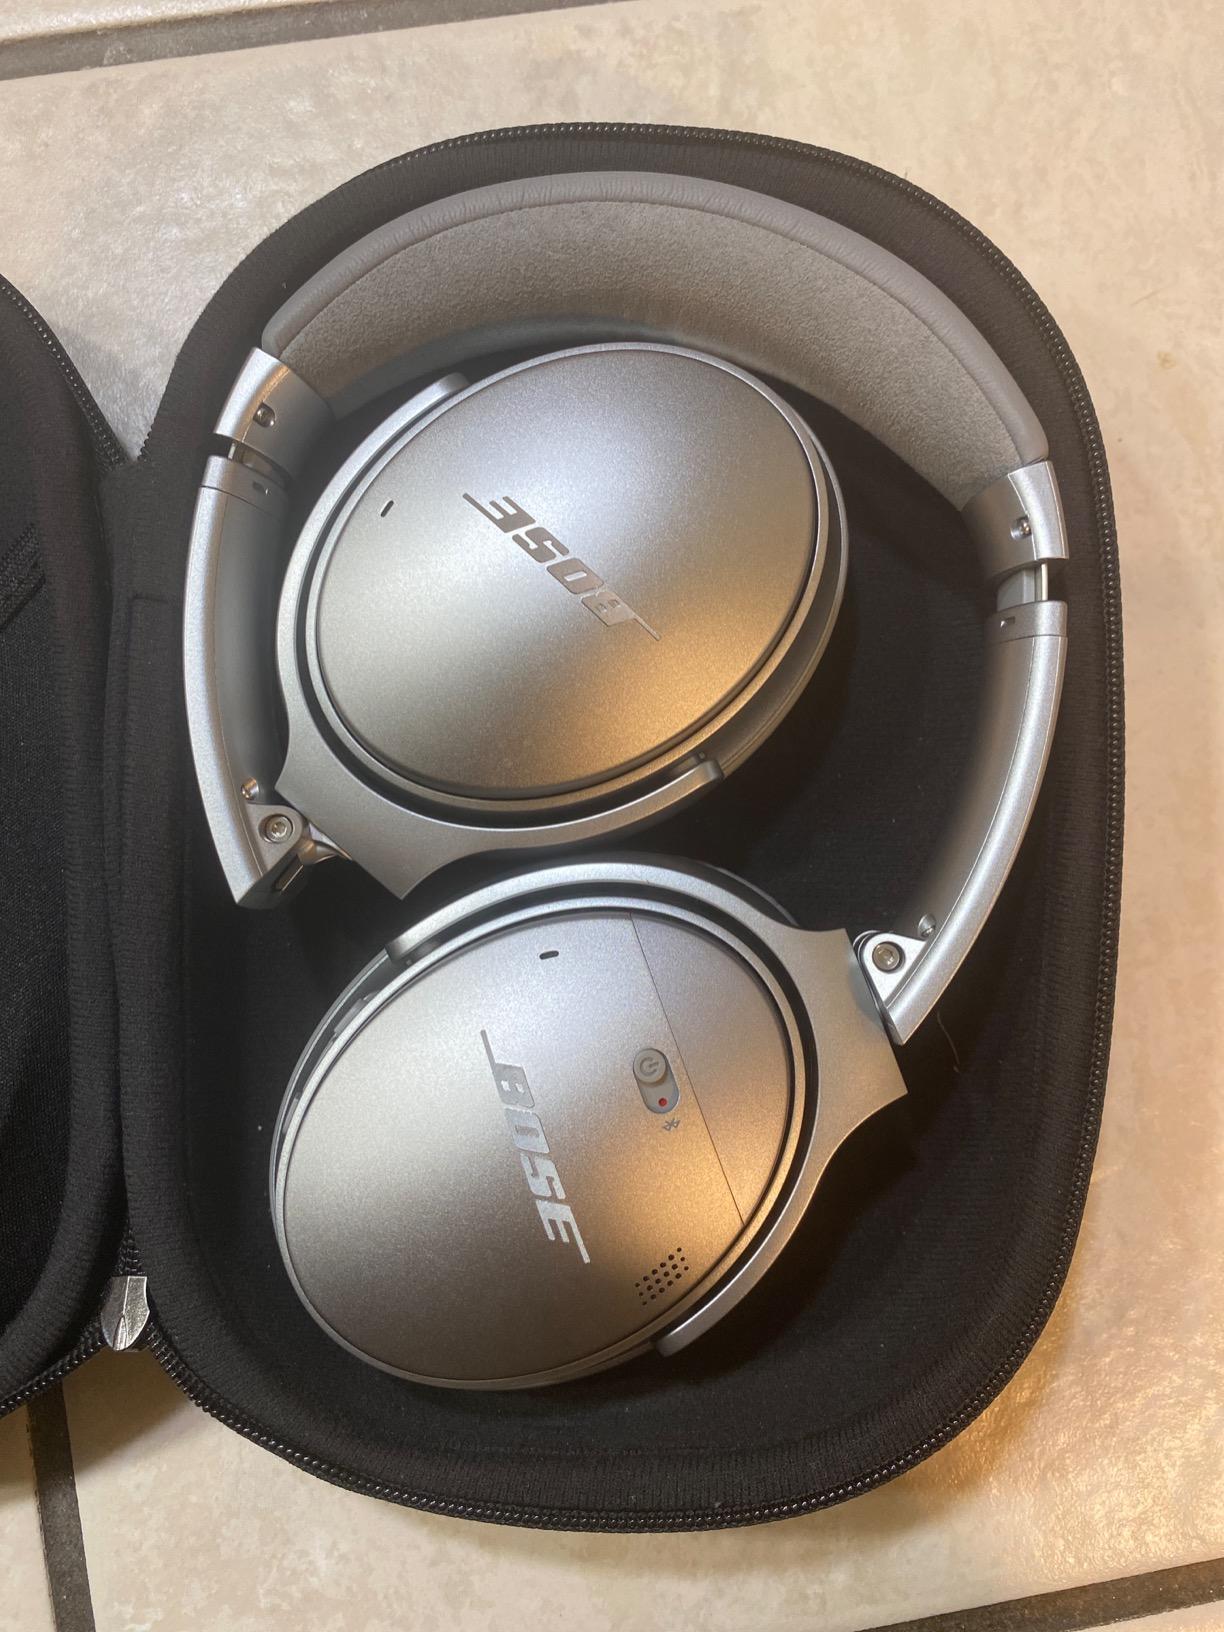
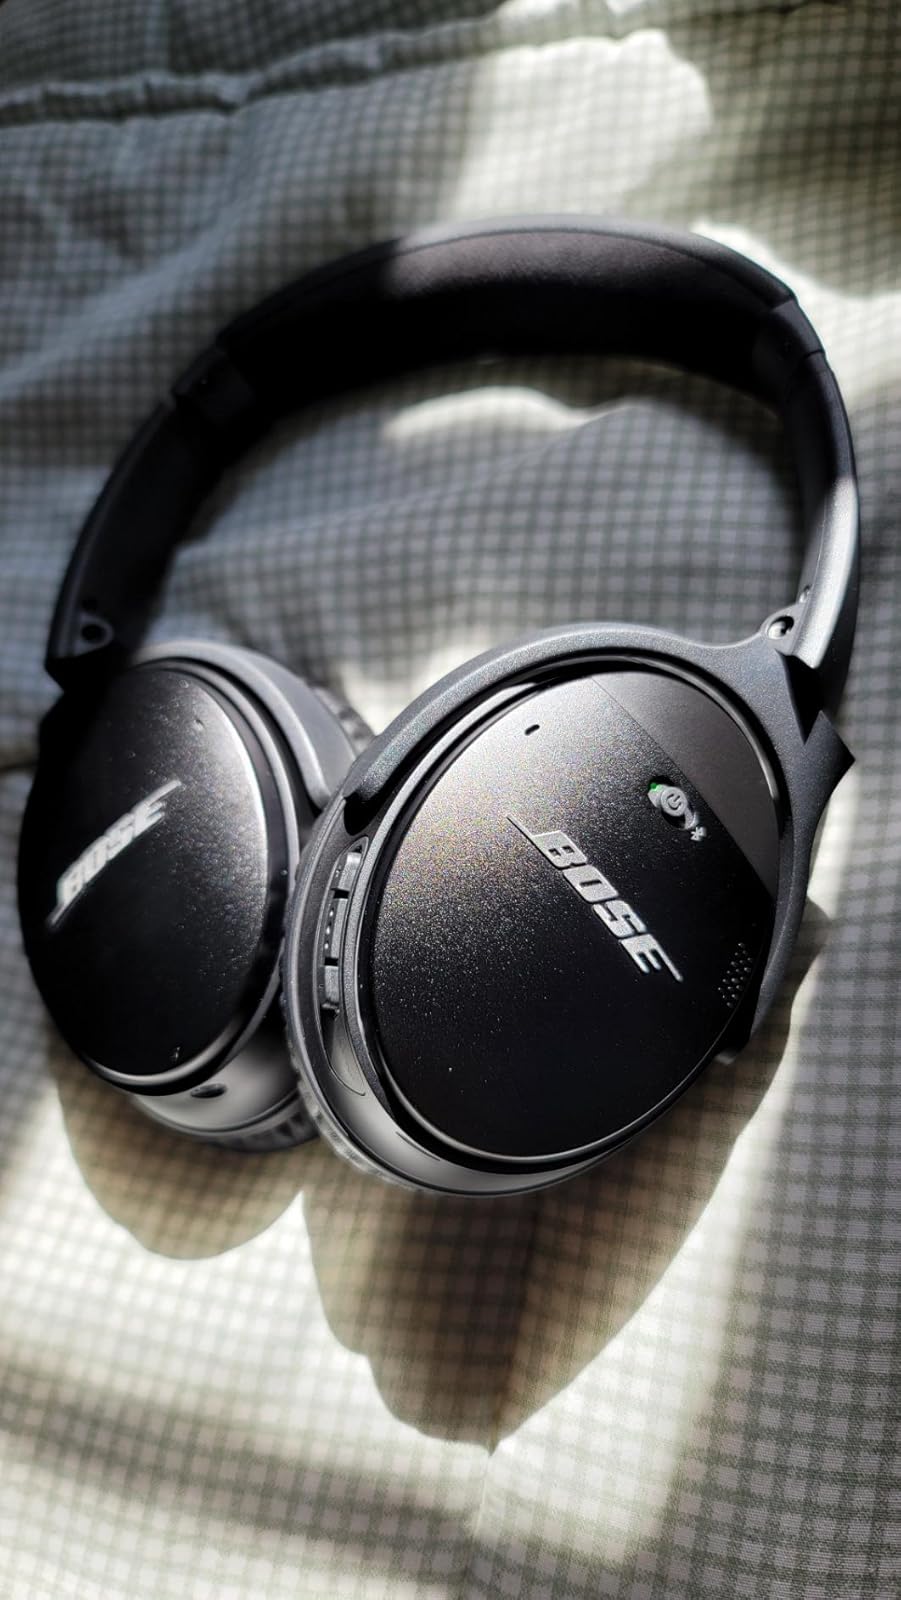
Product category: headphones
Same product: no